Iffat bint Mohammad Al Thunayan

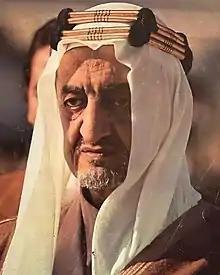
King Faisal, Iffat's husband

In 1931, Prince Faisal met Iffat for the first time while she was undertaking a Makkah pilgrimage with her aunt. Prince Faisal, who served as viceroy of the Hijaz, took Iffat back to Turkey with her aunt. However, there is another report about their meeting for the first time, stating that they first met in Istanbul in 1932 when Prince Faisal visited the city following an official visit to the Soviet Union. It follows that he and Iffat went to Jeddah together after this incident. They married in Jeddah in 1932 and lived in Mecca.